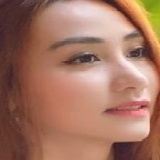
diễn viên Ngân Khánh